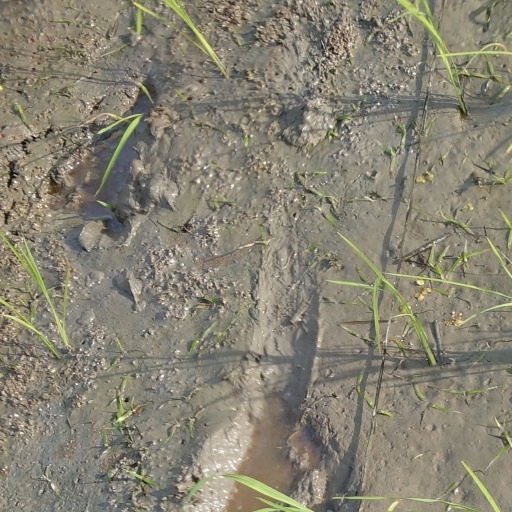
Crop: rice